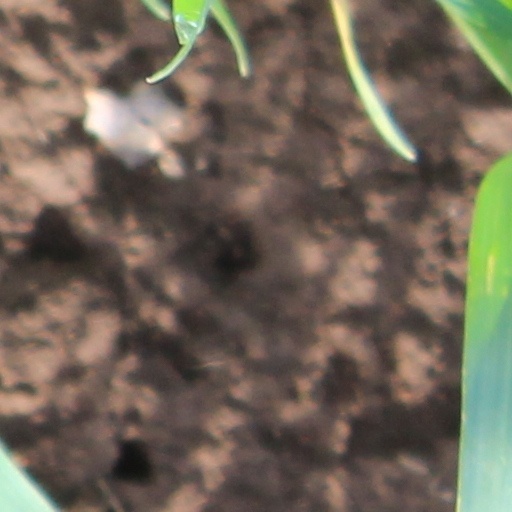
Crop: wheat